Washington Heights, Chicago

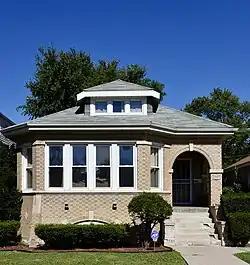
A light beige brick building with a three-sided bay to the viewer's left and a small corner porch to the viewer's right and a single dormer in the center, with a lawn that contains a bush and a small tree immediately in front of the bay.

The original Brainerd settlement was bounded by 87th and 91st Streets and Racine and Ashland Avenues. The modern neighborhood is bounded by 89th Street, Princeton Park, 95th Street, and Beverly Boulevard. It contains the Brainerd Bungalow Historic District, which was added to the National Register of Historic Places in 2016. The historic district is roughly bounded by 89th Street, 95th Street, Loomis Street, and May Street. It consists of bungalows built between 1915 and 1931, with construction peaking in 1927. The district experienced a construction boom during the 1910s and 1920s, and its construction mirrors that of similar contemporary districts across the United States. Although 42 architects are known to have designed the district's buildings, several (including William E. Sammons, Braucher, McClellan, Joneke, and Johnson) dominated the construction. Almost half of the buildings have no known architect, however, and relied on preexisting building plans. In addition to the bungalows which make up most of the district's buildings, several multi-family residential buildings (duplexes and apartment buildings) are stylistically similar.